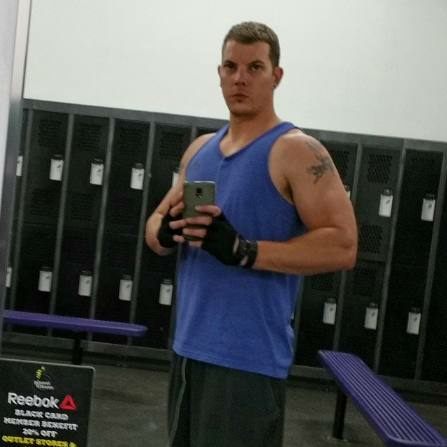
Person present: Yes